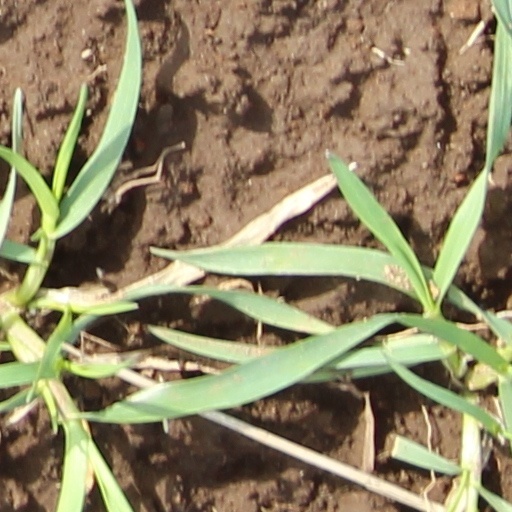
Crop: wheat